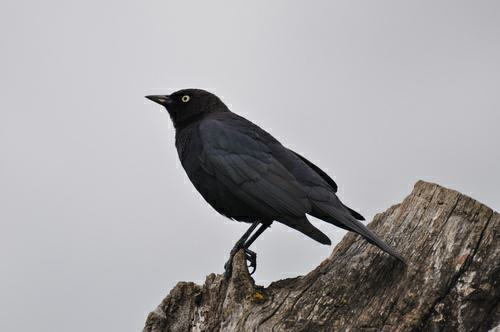
A photo of a brewer blackbird